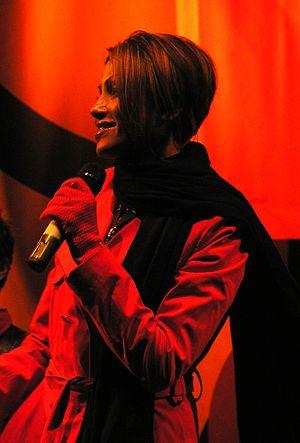
Sabrina Setlur, aussi connue sous son ancien pseudonyme Schwester S., est une rappeuse allemande d'origine indienne. Avec plus de deux millions de disques vendus, elle est une des artistes féminines qui connaît le plus de succès dans le genre du rap allemand.